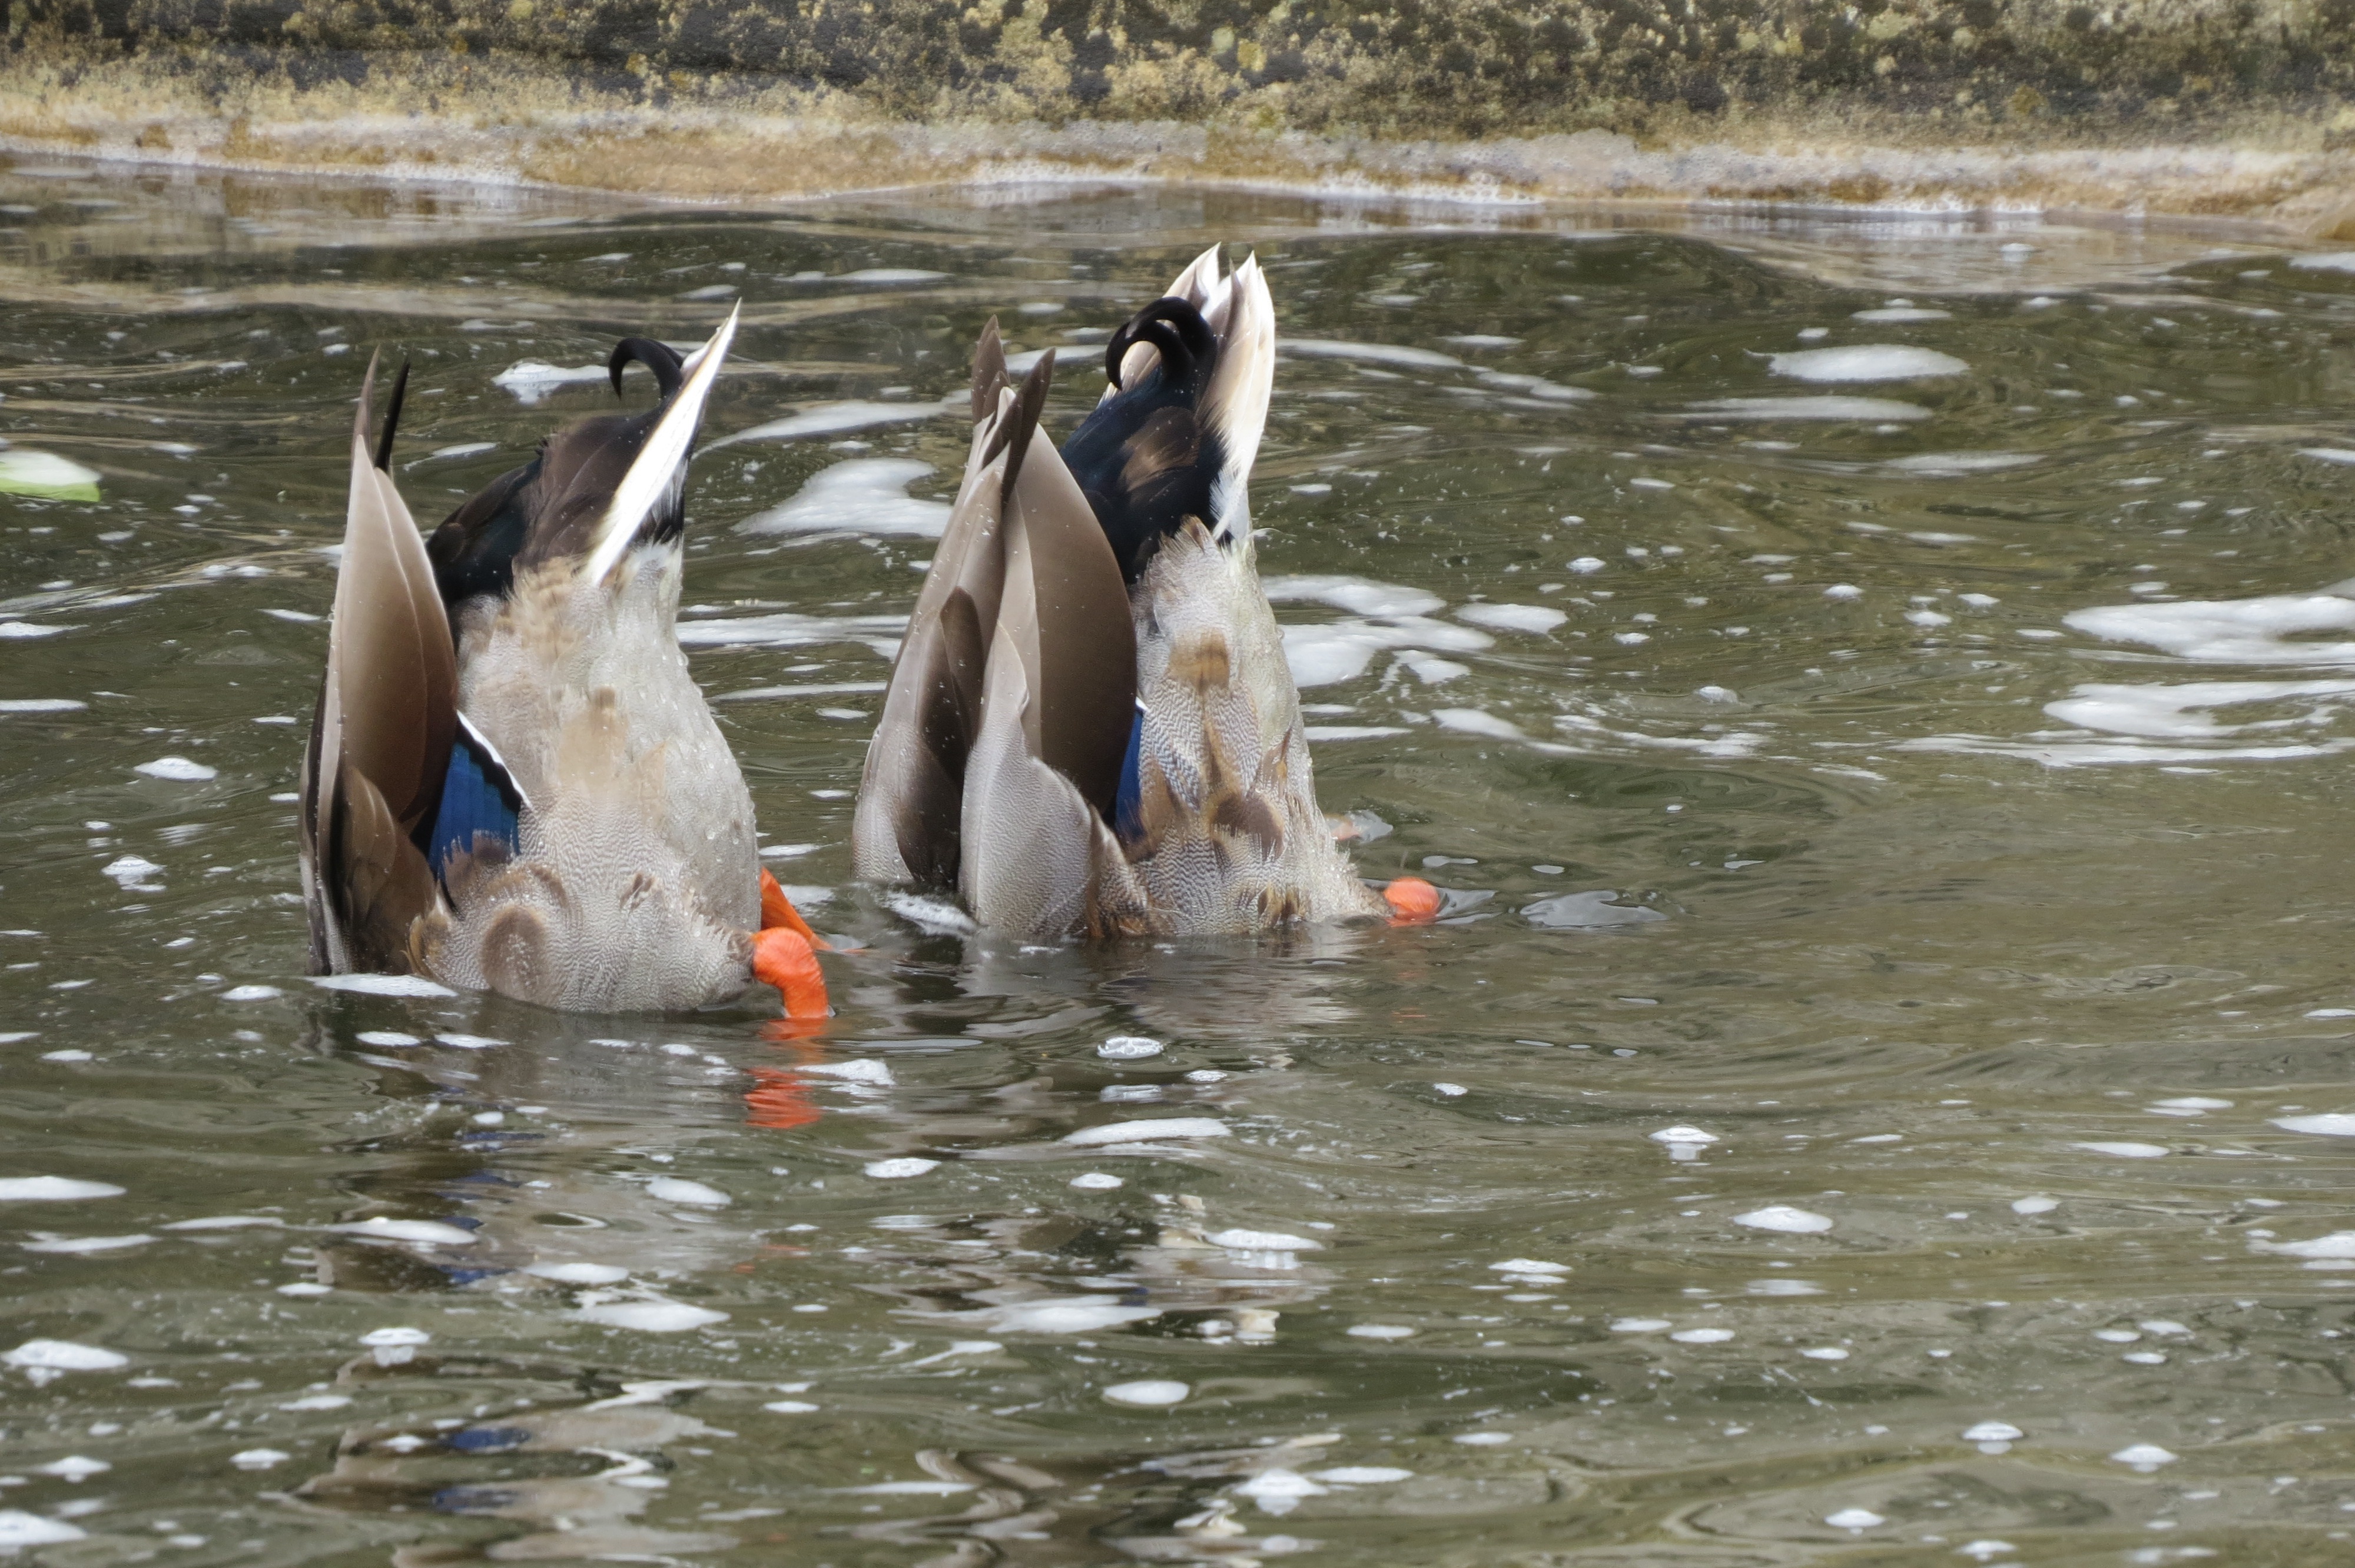
water, nature, bird, animal, pond, wildlife, fauna, duck, animals, vertebrate, ducks, waterfowl, water bird, ducks geese and swans, seaduck, palace pond